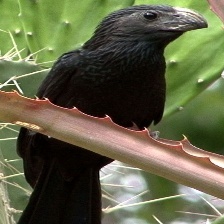
Species: GROVED BILLED ANI
Scientific name: CROTOPHAGA SULCIROSTRIS